Second Thoughts (1983 film)

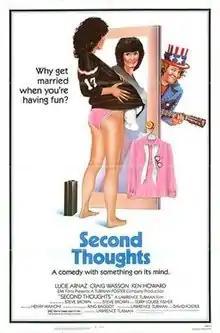
Theatrical release poster

Second Thoughts is a 1983 American comedy-drama film directed by Lawrence Turman and starring Lucie Arnaz, Craig Wasson, Ken Howard and Anne Schedeen.